Status Quo (band)

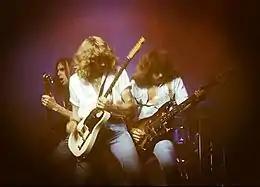
The "Frantic Four" lineup; left-to-right: Francis Rossi, Rick Parfitt and Alan Lancaster (obscured: John Coghlan) performing at the Hammersmith Odeon in London, 1978

In January 1968, the group released the psychedelic-flavoured "Pictures of Matchstick Men". The song hit the UK Singles Chart, reaching number seven; "Matchstick Men" became the group's only Top 40 hit in the United States, peaking at number twelve on the "Billboard" Hot 100. Although Status Quo's albums have been released in the United States throughout their career, they never achieved the same level of success there as they have in Britain. Though the follow-up was the unsuccessful single "Black Veils of Melancholy", they had a hit again the same year with a pop song penned by Marty Wilde and Ronnie Scott, "Ice in the Sun", which climbed to number eight. All three singles were included on the band's first album "Picturesque Matchstickable Messages from the Status Quo", released in September 1968. After the breakthrough, the band management hired Bob Young as a roadie and tour manager. Over the years Young became one of the most important songwriting partners for Status Quo, in addition to occasionally playing harmonica with them on stage and on record.